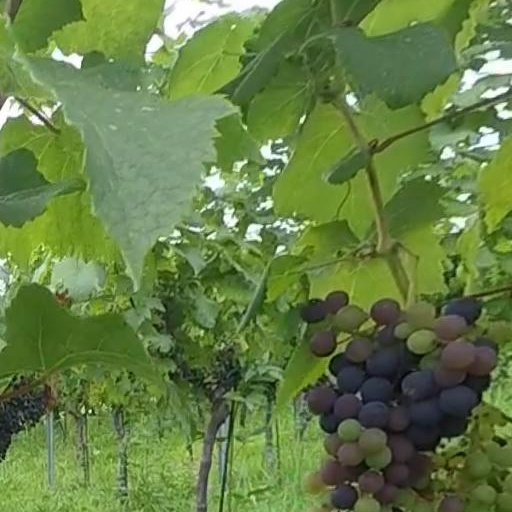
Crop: grape